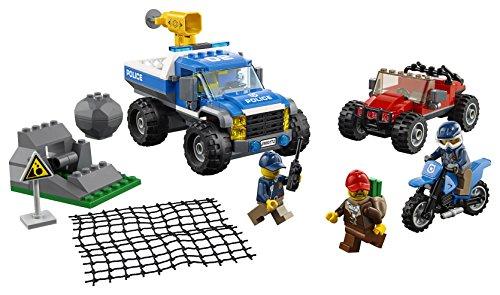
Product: LEGO City Dirt Road Pursuit 60172 Building Kit (297 Pieces)
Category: Toys & Games | Building Toys
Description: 297 pieces – Police 4x4 toy truck building set for boys and girls between the ages of 5 and 12.
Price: $29.00
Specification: ProductDimensions:11.1x10.3x3inches|ItemWeight:1.28pounds|ShippingWeight:1.35pounds(Viewshippingratesandpolicies)|DomesticShipping:ItemcanbeshippedwithinU.S.|InternationalShipping:Thisitemisnoteligibleforinternationalshipping.LearnMore|ASIN:B075NV4PVY|Californiaresidents:ClickhereforProposition65warning|Itemmodelnumber:6209768|Manufacturerrecommendedage:5-12years